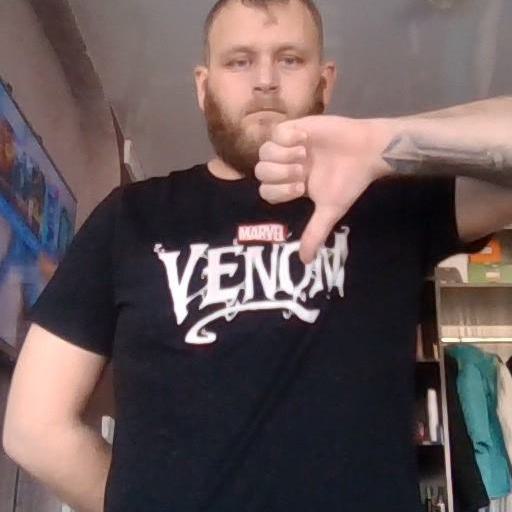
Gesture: dislike